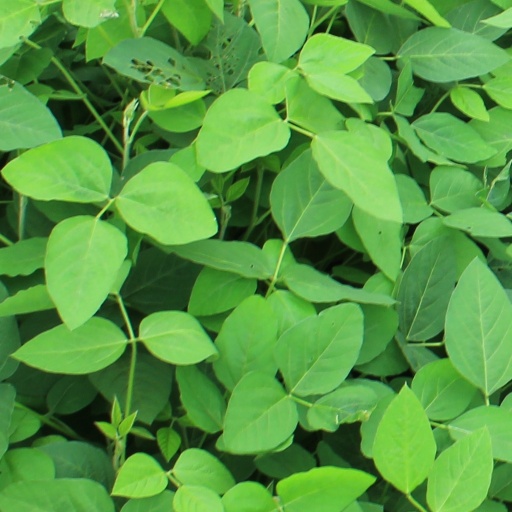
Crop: soybean